Petrus Joseph Triest

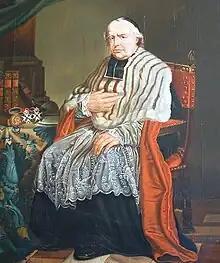
Canon Triest

Peter Joseph Triest (1760–1836) was a prelate of the Diocese of Ghent. He is known for his foundations of religious communities in this diocese, and has been called "the St. Vincent de Paul of Belgium". Pope Francis authorised Triest's declaration as venerable in April 2025.